Chumathang

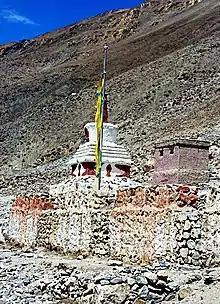
Chumathang chorten

There are a few small dhabas or restaurants here making it a good spot to lunch and visit the hot springs which are about 2 km to the east. There is also a basic guesthouse and small store in the village. Near the hot springs is the Hot Spring Resort which has many basic rooms - one with a hot bath. Chumathang also offers Himalayan homestays which are suitable for those who like to live and take a little peek in a local Ladakhi house and stay there for a day or two.